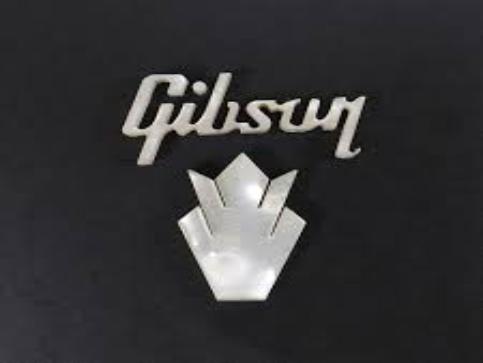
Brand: Gibson
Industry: Clothes